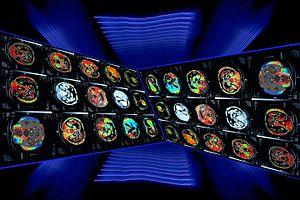
La tomodensitométrie, dite aussi scanographie, tomographie axiale calculée par ordinateur, CT-scan, CAT-scan, ou simplement scanner ou scanneur pour l'appareil, est une technique d'imagerie médicale qui consiste à mesurer l'absorption des rayons X par les tissus puis, par traitement informatique, à numériser et enfin reconstruire des images 2D ou 3D des structures anatomiques. Pour acquérir les données, on emploie la technique d'analyse tomographique ou « par coupes », en soumettant le patient au balayage d'un faisceau de rayons X.